Diana Bernal

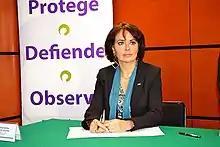

Diana Rosalía Bernal Ladrón de Guevara is a Mexican jurist and politician who has served in the lower house of the Mexican Congress.